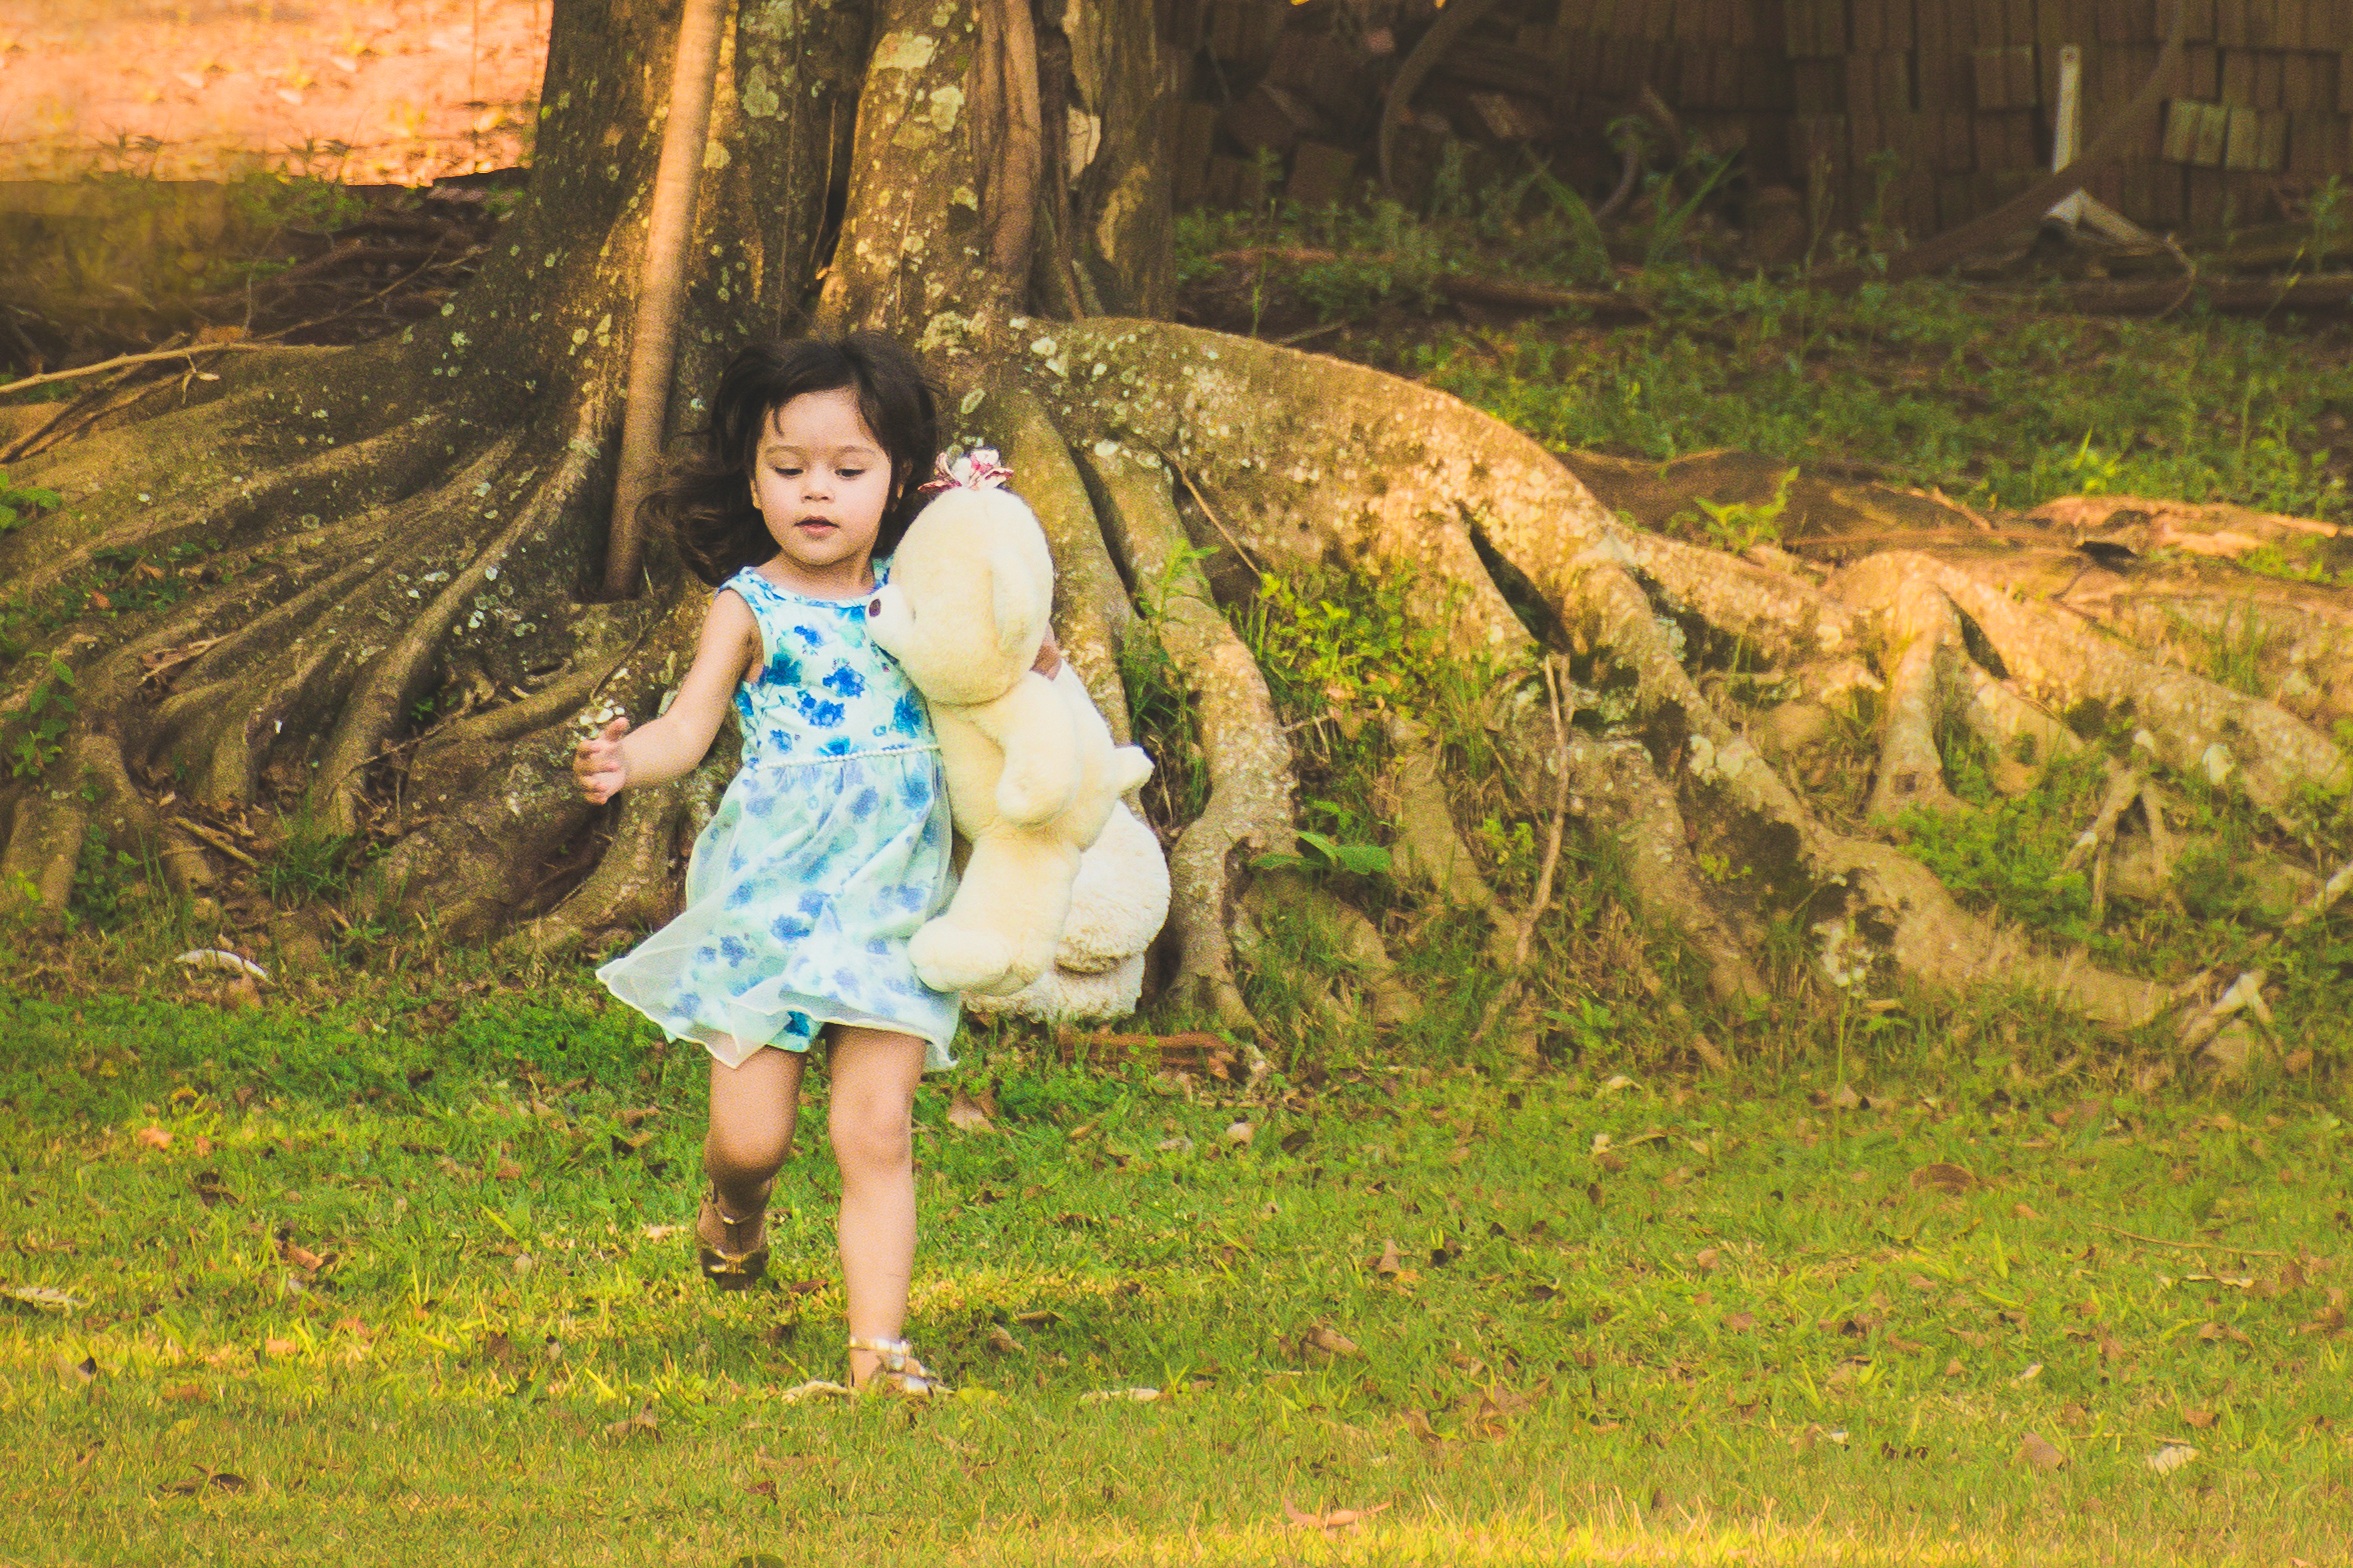
person, people, meadow, flower, autumn, child, dress, woodland